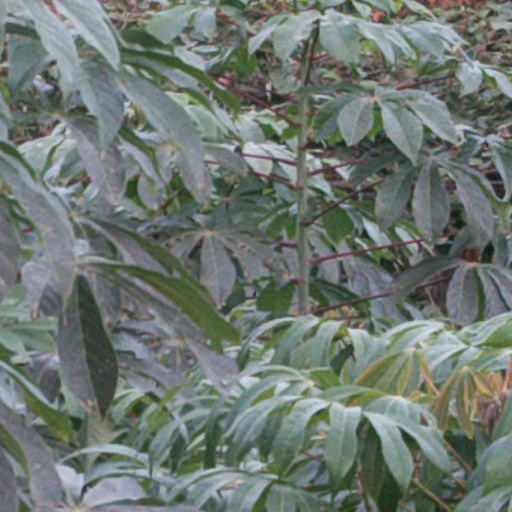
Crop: cassava